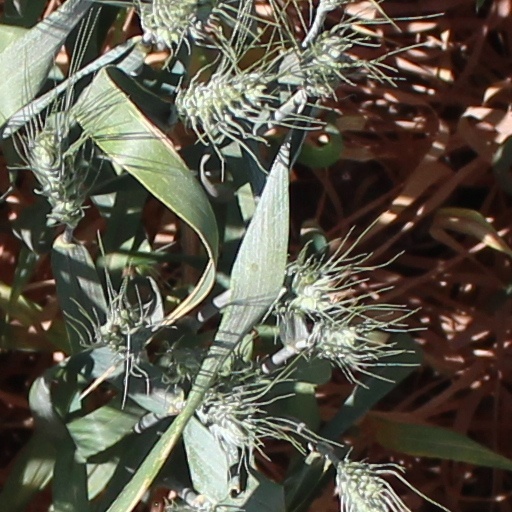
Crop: wheat